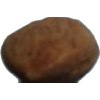
Label: almonds